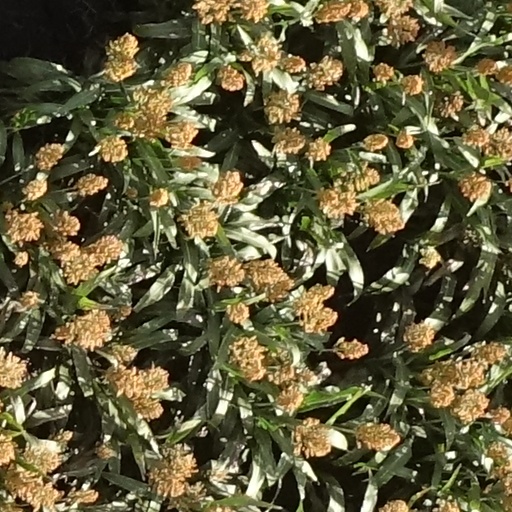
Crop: sorghum